London Central

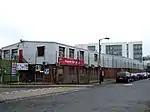
Peckham bus garage from Blackpool Road, November 2008

Bexleyheath garage operates routes 89, 99, 132, 269, 401, 486, 601, B11, B12, B13 and B16. Bexleyheath also operates the Kent Thameside portion of the Fastrack bus rapid transit network on a temporary basis.